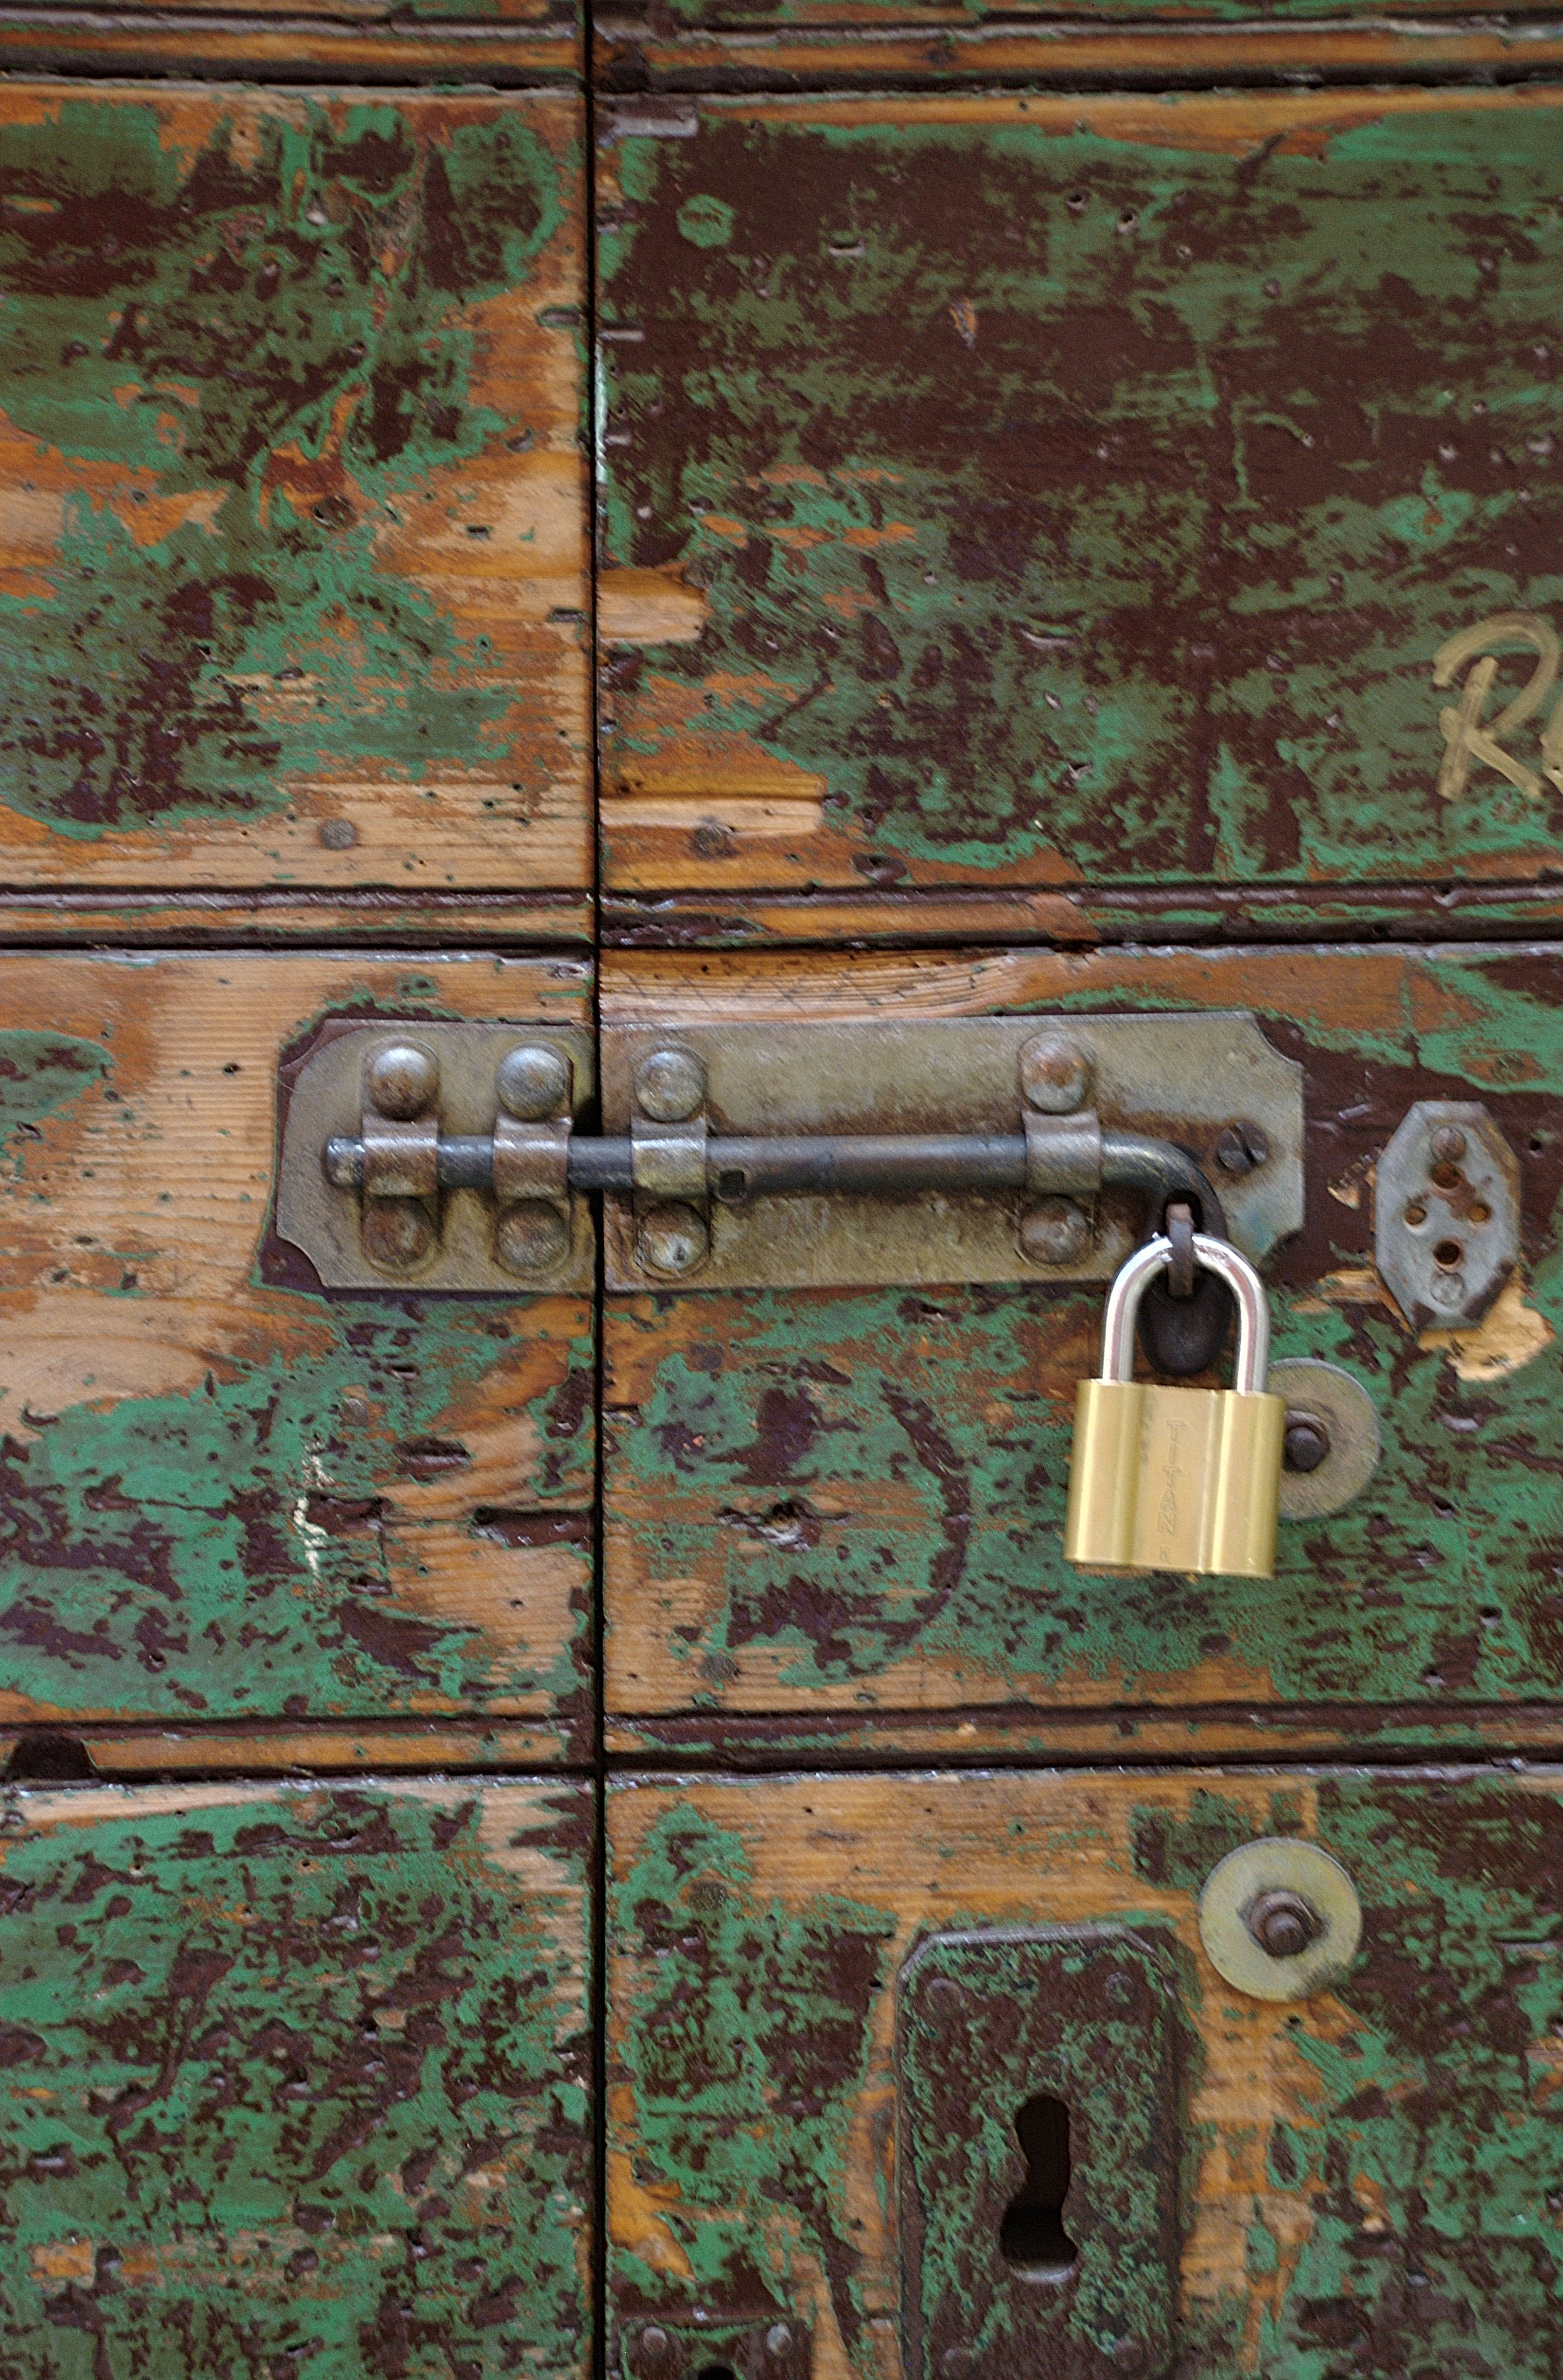
wood, texture, window, town, city, wall, cityscape, europe, green, color, nikon, painting, art, croatia, d80, flickrdiamond, istria, adriatic, nikond80, rovigno, rovinj, jadran, istra, modern art, ancient history